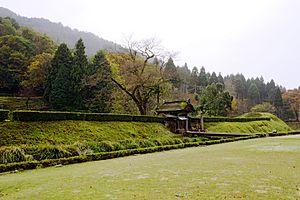
Les ruines historiques de la famille Ichijōdani Asakura sont ce qui reste du château d'Ichijōdani. Elles se trouvent dans la section Kidonouchi de Fukui, préfecture de Fukui au Japon. Cette zone fut sous le contrôle du clan Asakura pendant cent trois ans durant l'époque Sengoku.